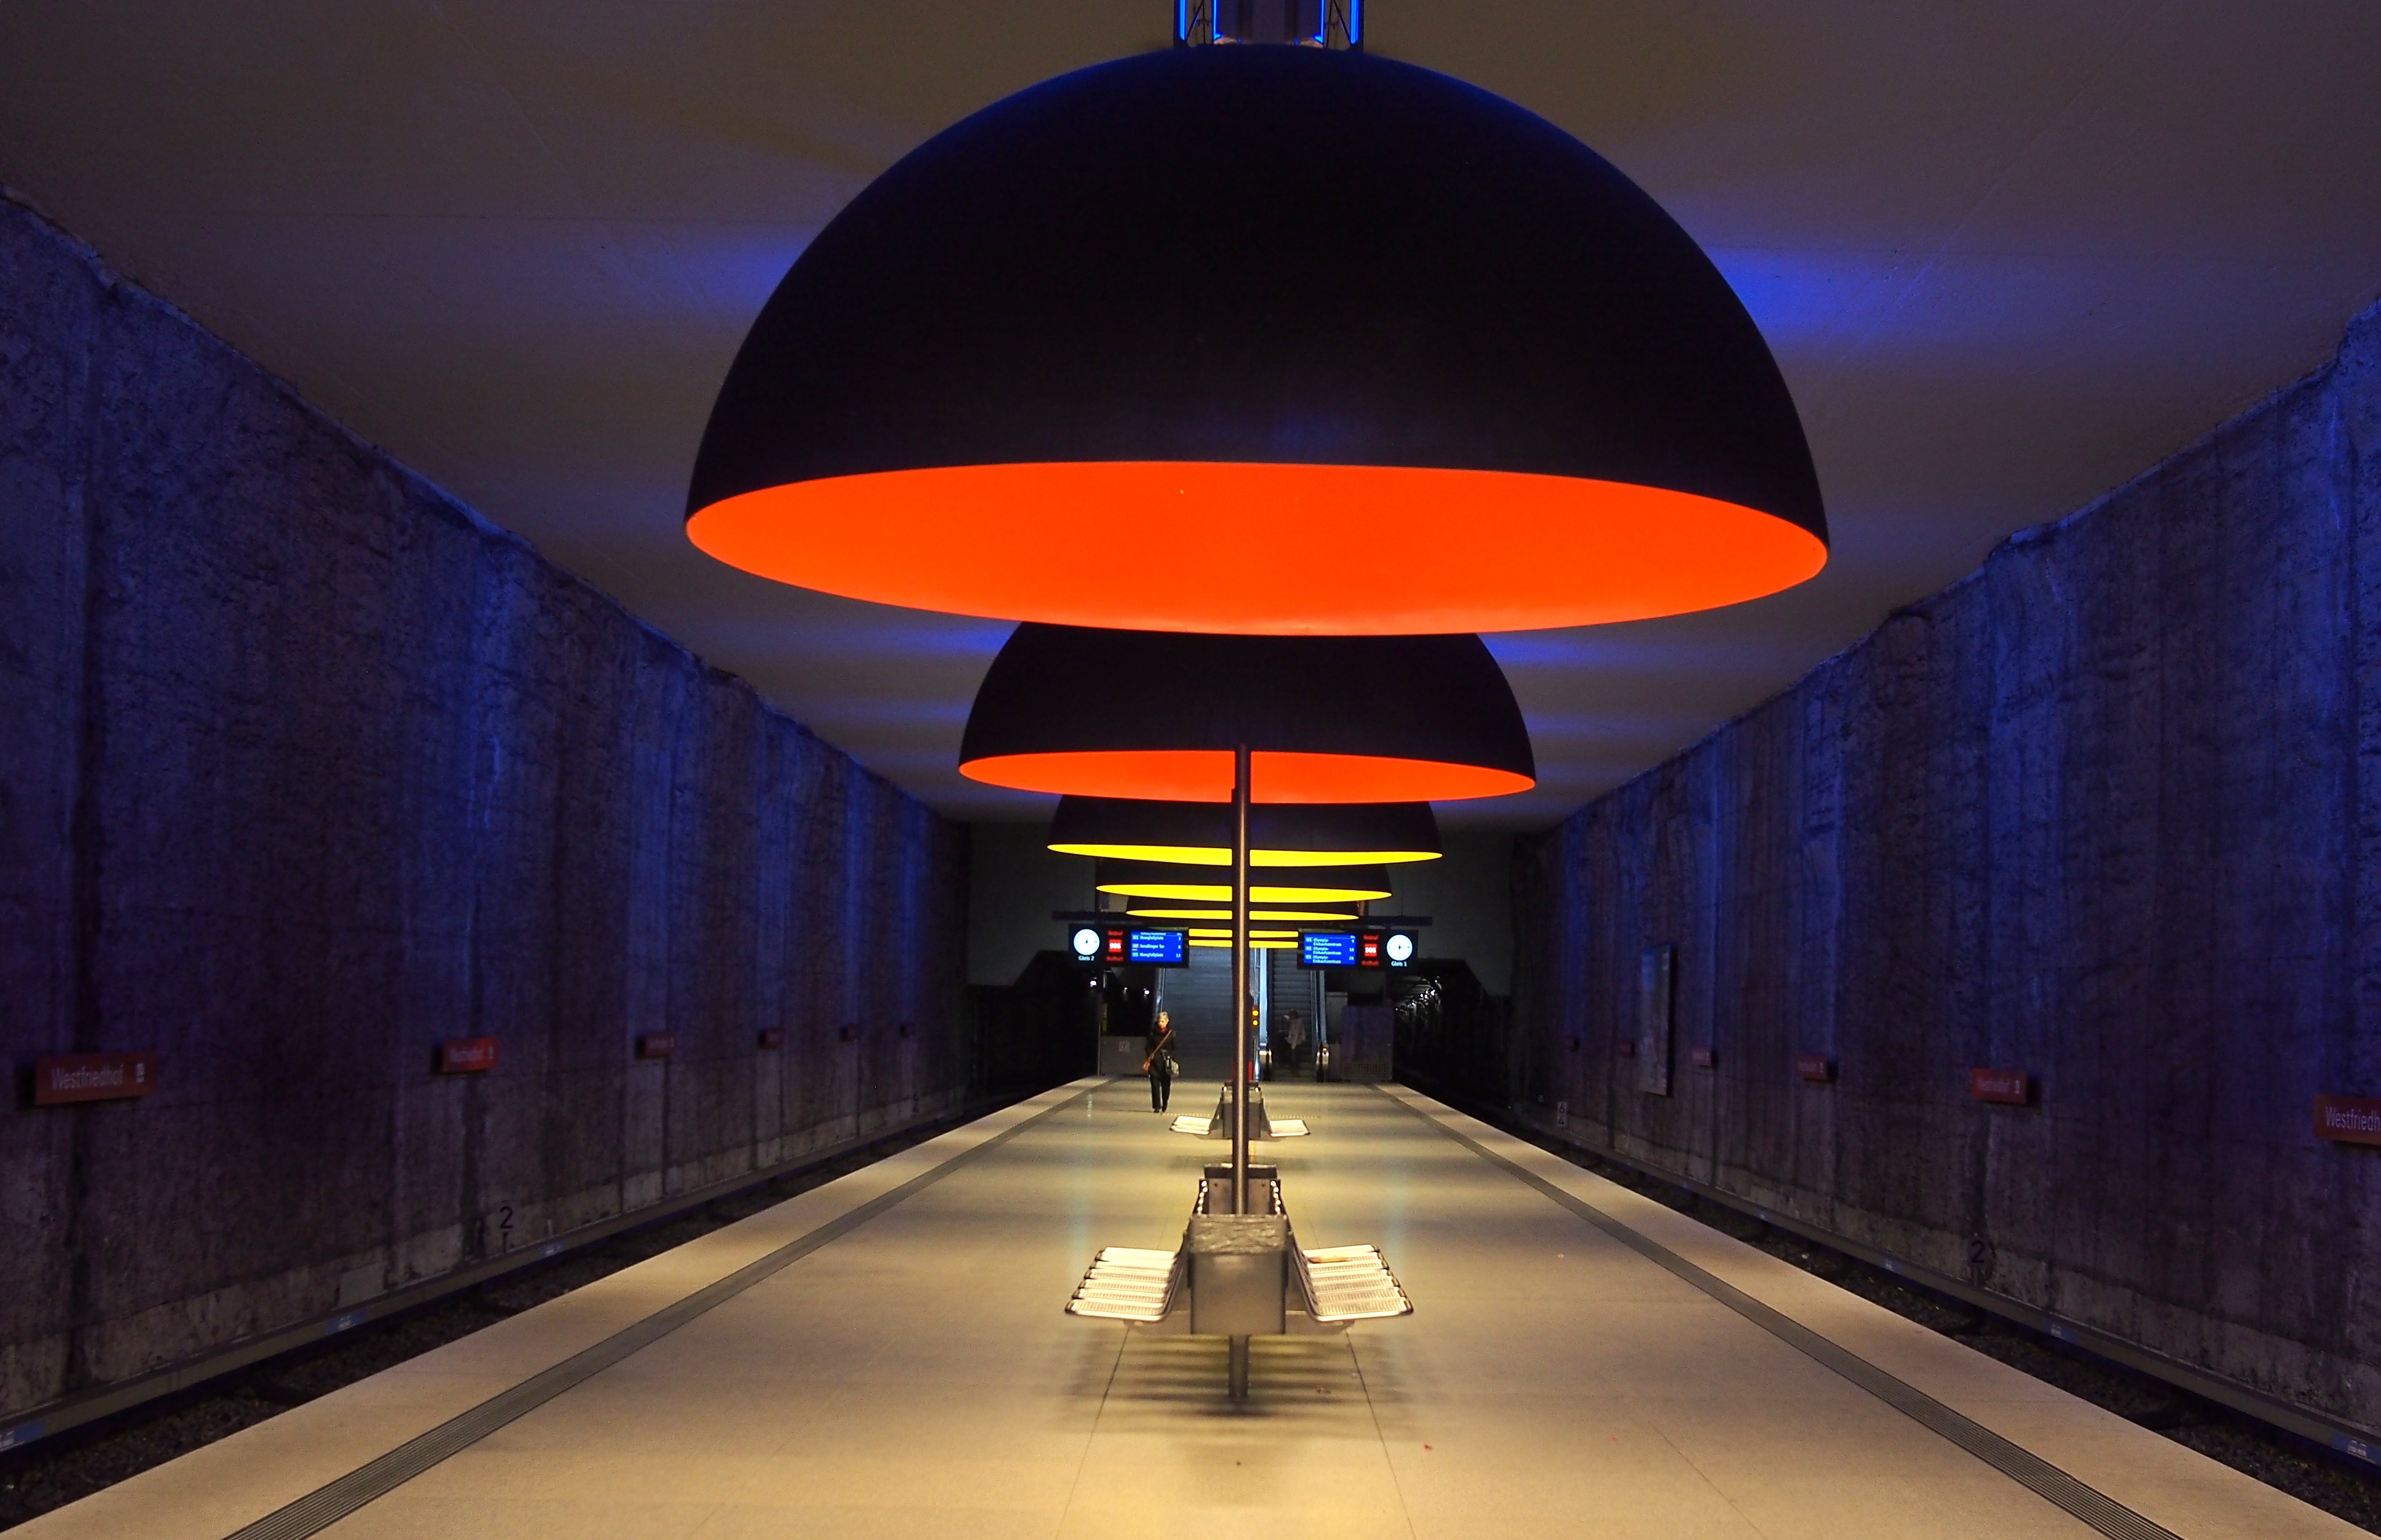
light, architecture, traffic, train, subway, metro, platform, lamp, lighting, public transport, metro station, theatre, passengers, stop, tourist attraction, railway station, munich, rail traffic, passenger transport